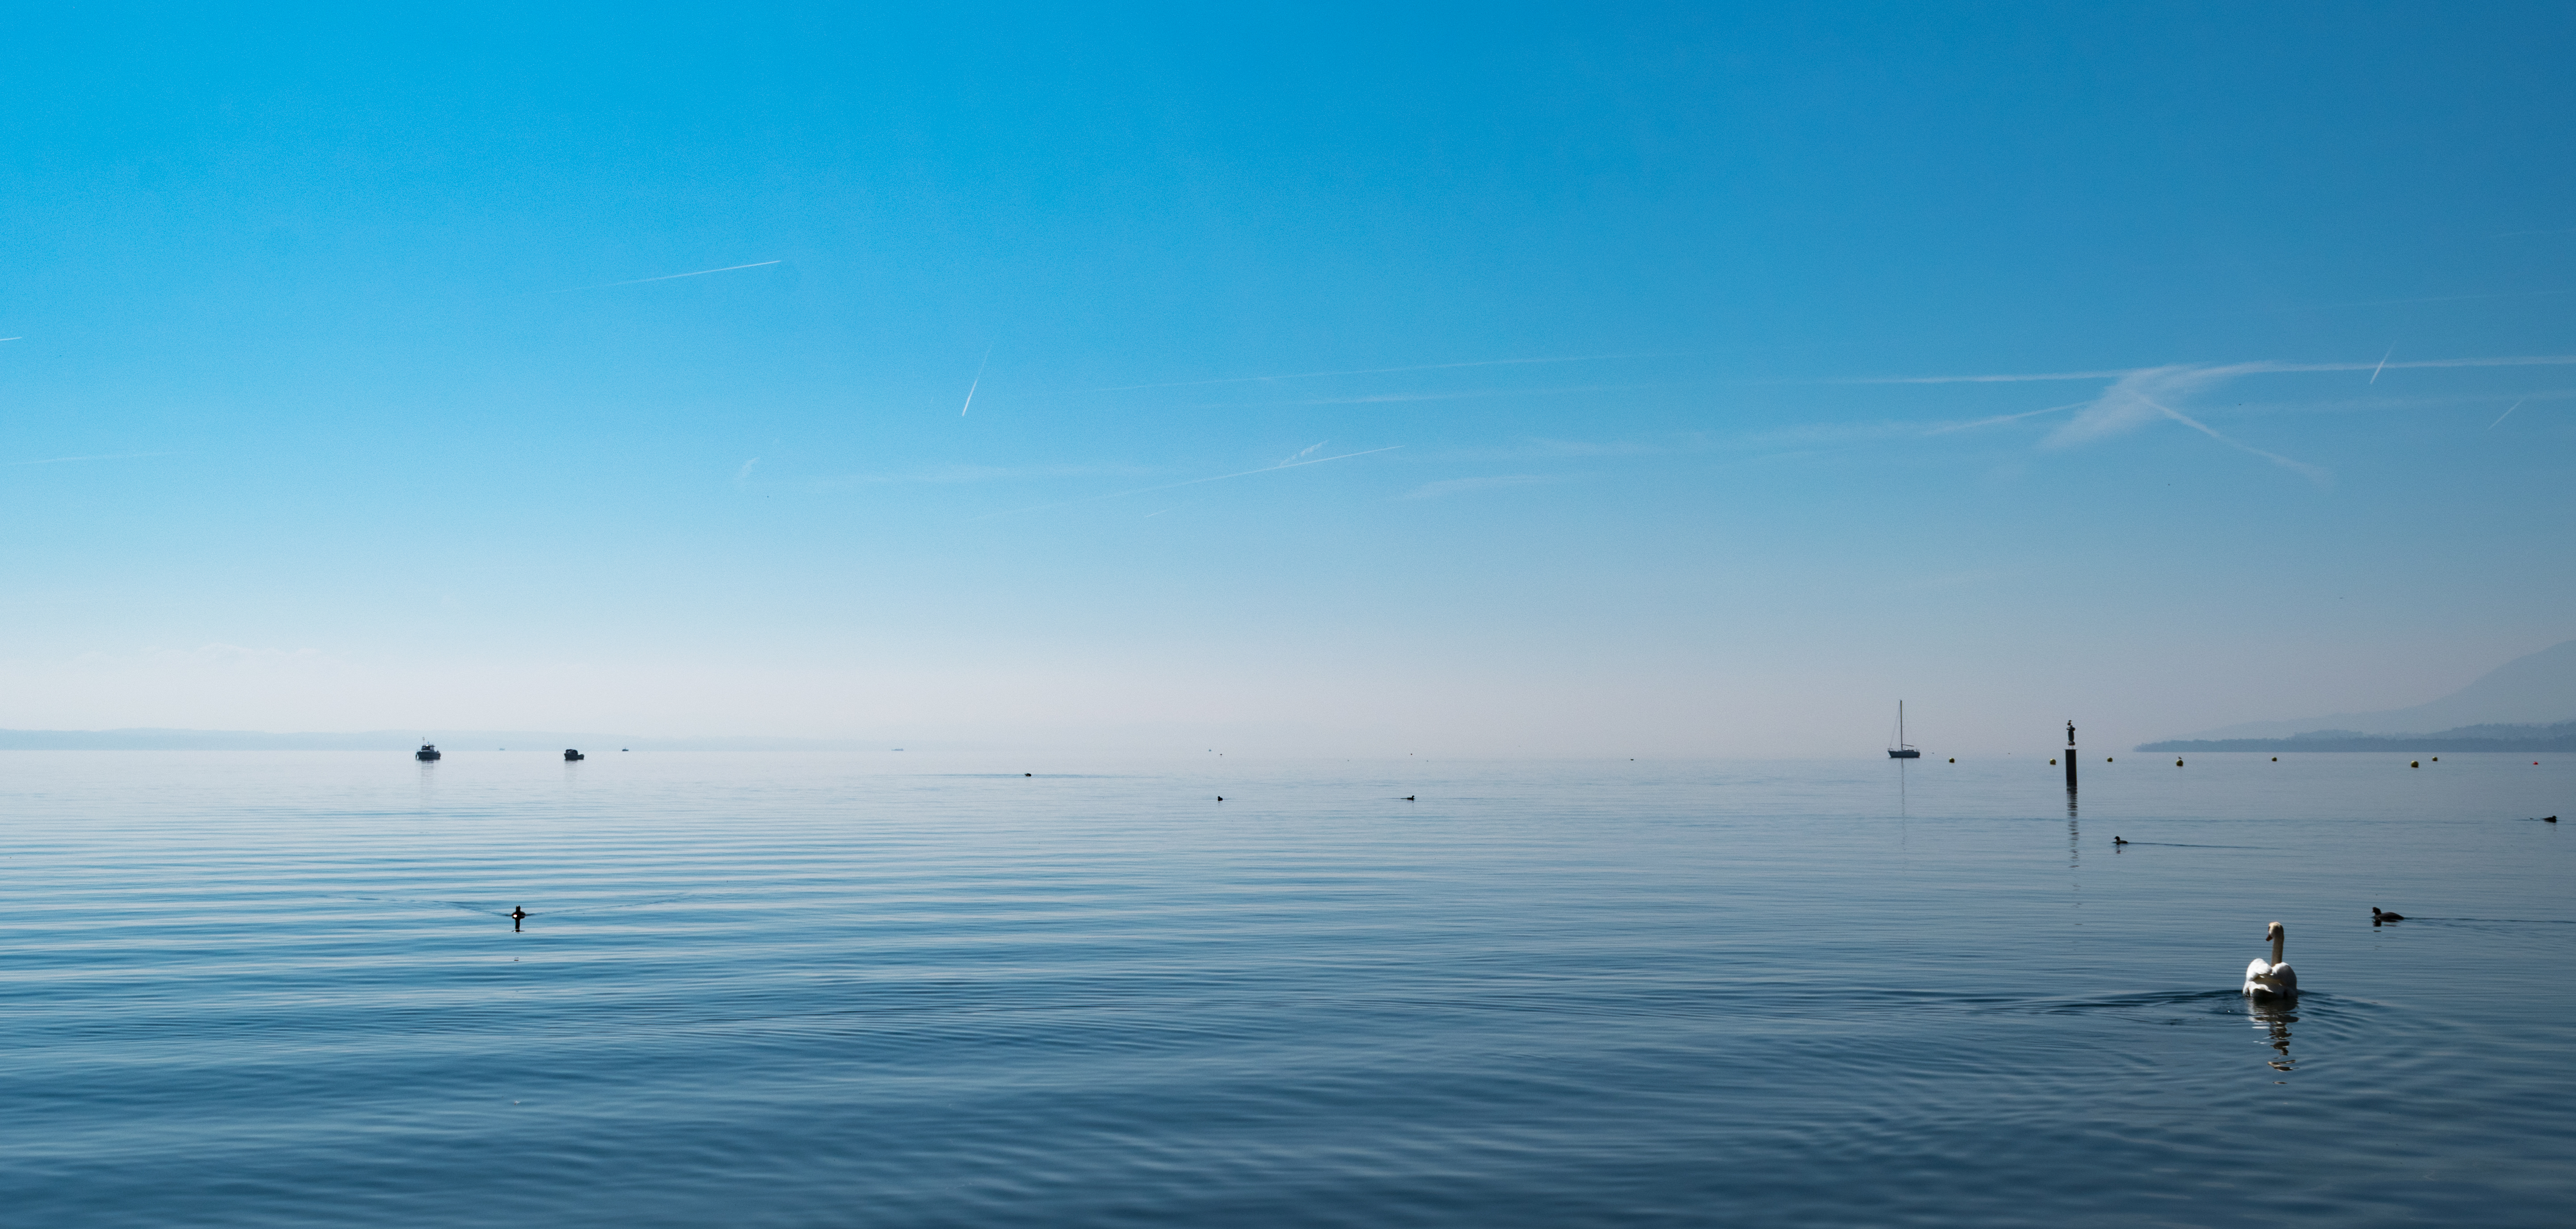
beach, sea, coast, water, ocean, horizon, sky, sunrise, sunset, shore, wave, lake, dawn, ripple, dusk, bay, body of water, swan